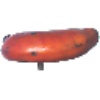
Label: red_banana